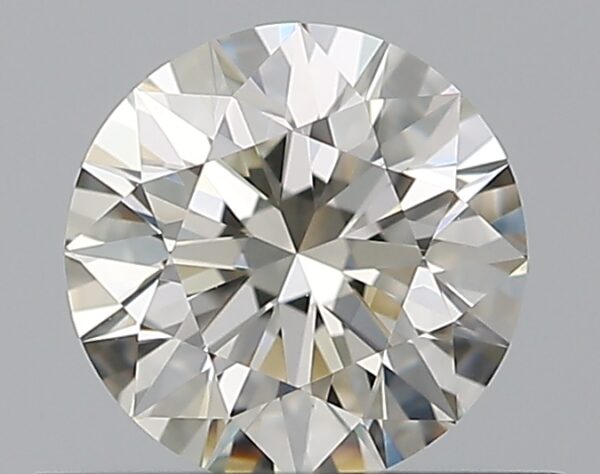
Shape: round
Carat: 0.5
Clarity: VVS2
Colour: K
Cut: EX
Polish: EX
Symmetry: VG
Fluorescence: N
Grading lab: GIA
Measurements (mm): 5.08 x 5.11 x 3.18